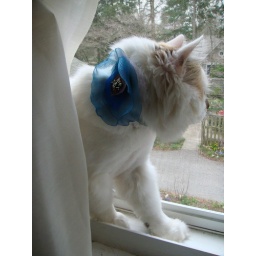
Organza flower in blue